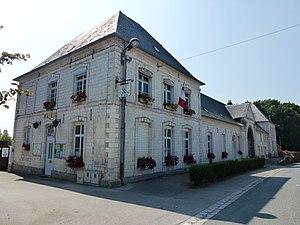
Abbaye des Prémontrés de Licques (ClasséInscrit) This building is indexed in the Base Mérimée, a database of architectural heritage maintained by the French Ministry of Culture,
Cet article recense une partie des monuments historiques du Pas-de-Calais, en France.
Licques est une commune française située dans le département du Pas-de-Calais en région Hauts-de-France. Elle est réputée pour la volaille de Licques, et possède un patrimoine naturel et historique remarquable.